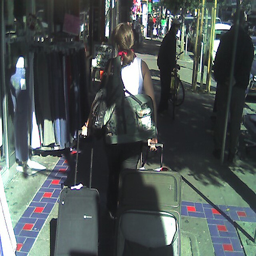
A woman pulling bags of luggage across a sidewalk.
a woman in a white shirt is pulling her suitcases
 A woman walking down the sidewalk pulling suitcases.
Woman carrying her luggage down busy street of green.
A person is dragging two suitcases behind her and has a bag strapped on her shoulder.